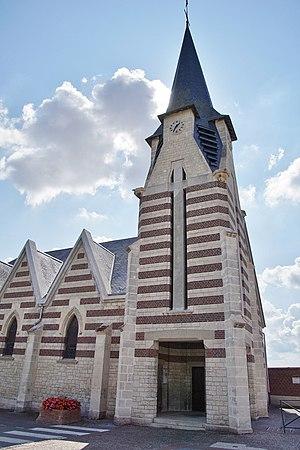
Église Notre Dame de Beaulieu-les-Fontaines (60).
Beaulieu-les-Fontaines est une commune française située dans le département de l'Oise en région Hauts-de-France.